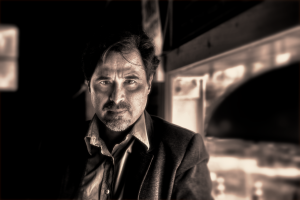
L'écrivain angolais José Eduardo Agualusa